Ivan Bogdanov (painter)

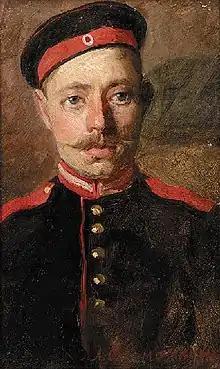
Portrait of Ivan Bogdanov by Leonid Solomatkin

From 1878 to 1889 he studied at the Moscow School of Painting, Sculpture and Architecture.